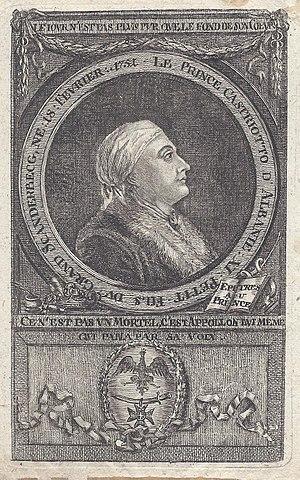
Stefano Zannowich, dit aussi Zanovich Babbindon, en serbo-croate Stjepan Zanović, né le 18 février 1751 à Budva, décédé le 26 mai 1786 à Amsterdam, connu au XVIIIᵉ siècle comme étant le comte de Zannowich, voire le prince d'Albanie, est un de ces aventuriers de talent qui ont égayé la vie du grand monde au siècle des Lumières.